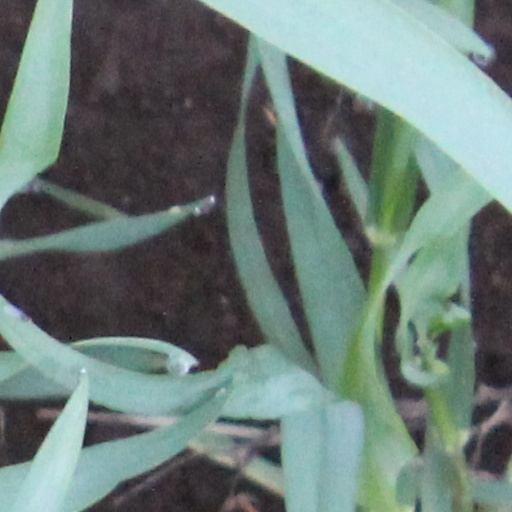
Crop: wheat